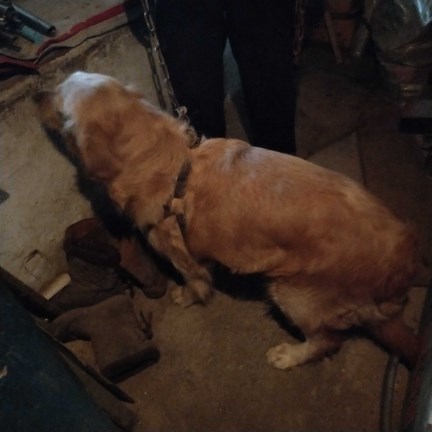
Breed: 5355-n000126-golden_retriever